Sandra Elkasević

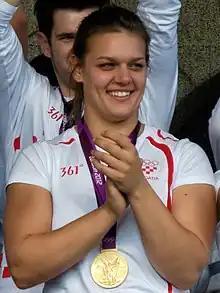
Sandra Elkasević with her 2012 London Olympic gold medal.

She returned from her ban in 2012 and continued to throw well: she won the under-23 section at the 2012 European Cup Winter Throwing, set a national record of 68.24 m at the Shanghai Golden Grand Prix, then broke the meet record at the Prefontaine Classic in June. By surpassing the Olympic A standard of 62.00 m, Elkasević qualified for the 2012 Summer Olympics.